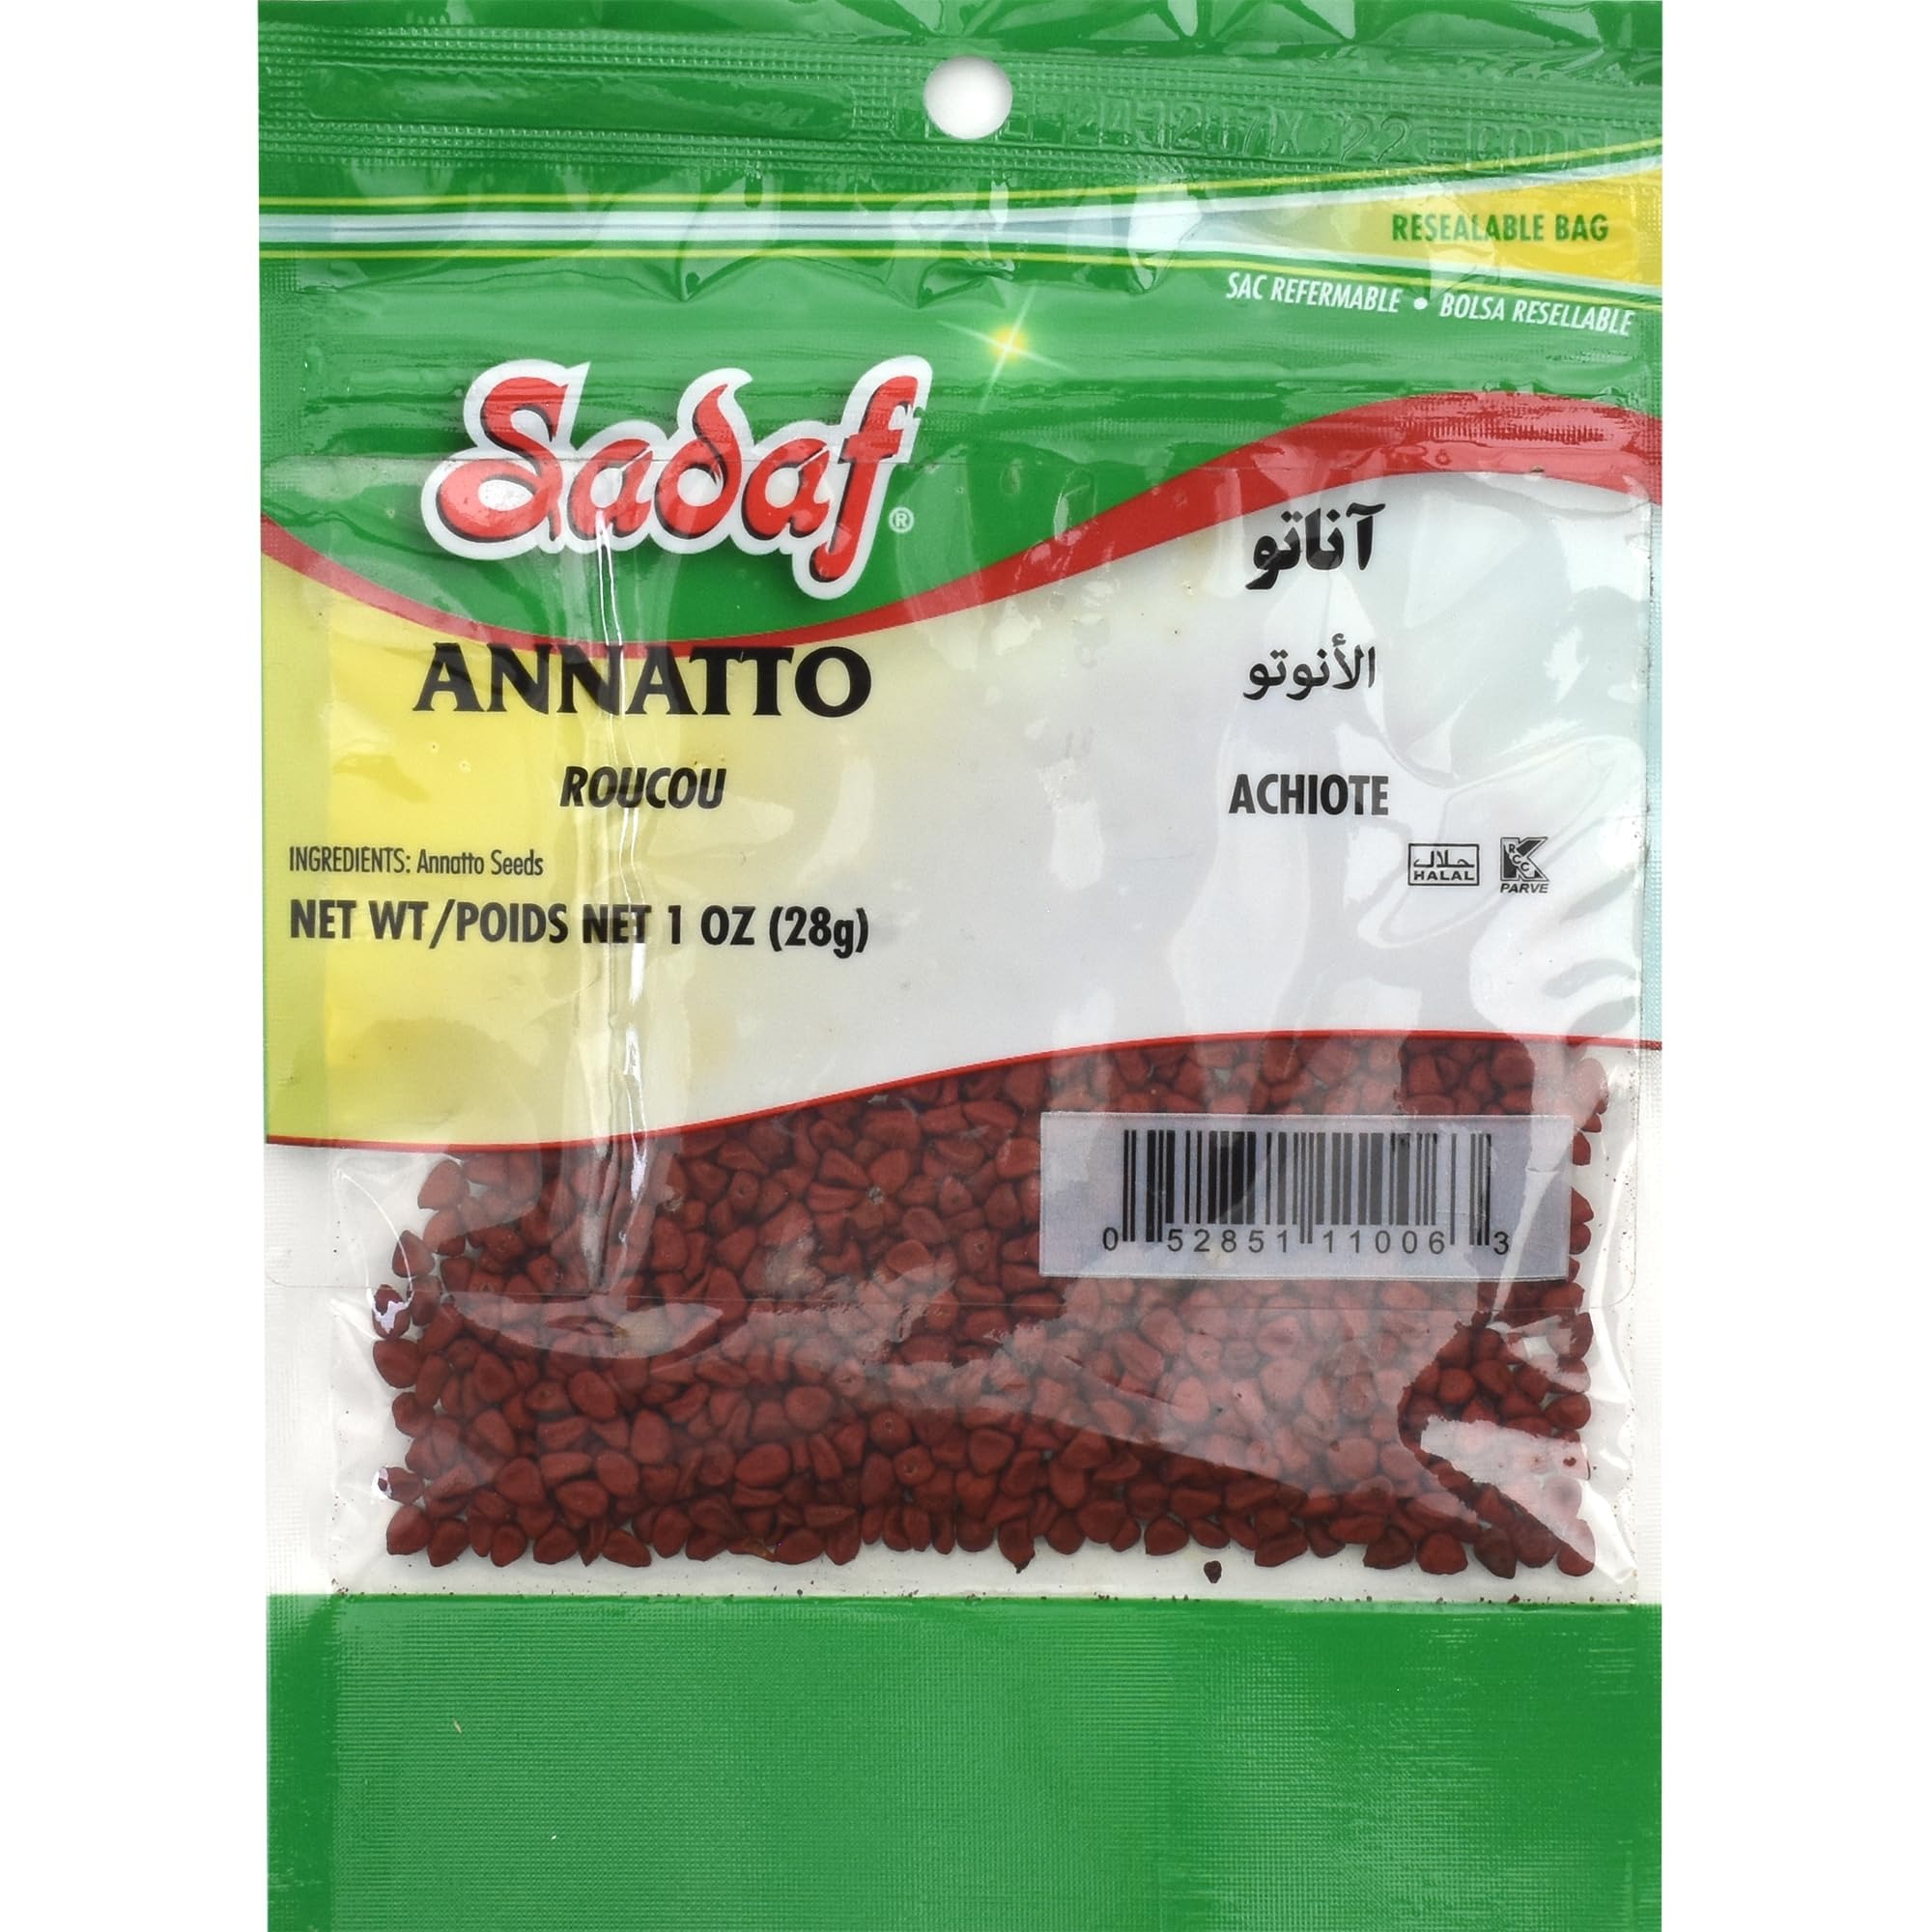
Item Name: Sadaf Annatto Seed - Annato Seeds for Cooking and Food Flavoring - Achiote Seeds - Spices & Seasonings - Kosher - 1 Oz Resealable Bag
Bullet Point 1: DELIGHTFUL FLAVOR: Elevate your dishes with the distinctive and slightly nutty taste and vibrant orange-red color that Sadaf annatto seeds can deliver. Perfect to add color and flavor to a wide variety of dishes such as stews, soups, marinades and more. Ideal to take your cooking to the next level.
Bullet Point 2: HIGH QUALITY: These seeds are a staple in Latin American and Caribbean cuisine, hand-selected for their superior quality, ensuring authenticity and purity in every meal. Perfect for those looking for an easy way to add unique flavor and color to their dishes while getting the benefits of natural annatto seeds.
Bullet Point 3: KOSHER: Strict adherence to the highest kosher standards, ensuring quality, making it a choice you can trust.
Bullet Point 4: CONVENIENT PACKAGING: Sadaf Annato Seeds are packaged in a resealable bag, allowing for effortless storage and preserving their freshness and flavor for longer, ensuring that each use is as tasty as the first. The perfect addition to your pantry
Bullet Point 5: ALLERGEN: Packed on shared equipment with wheat, tree nuts, soy and sesame. Product of USA
Product Description: Discover the vibrant orange-red color and distinctive flavor of Sadaf Achiote Seeds. These all-natural achiote seeds are an essential ingredient in Latin American and Caribbean cuisine, adding a touch of color and flavor to stews, soups and marinades. In addition to their culinary value, They are also traditionally used as a natural food coloring. Hand-selected with care, our achiote seeds guarantee the highest quality in each 1 oz. package.
Value: 1.0
Unit: Ounce

Price: 8.46